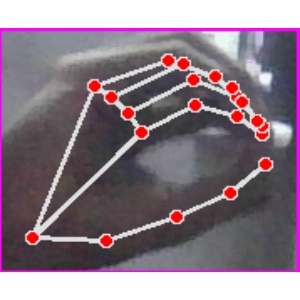
अक्षर: ठ